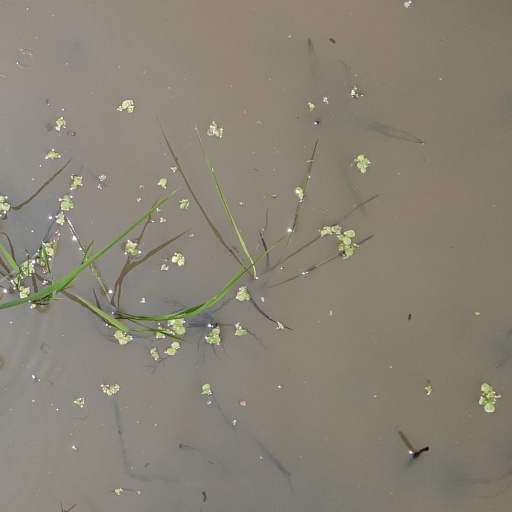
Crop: rice